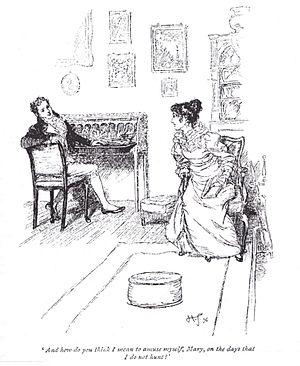
Mansfield Park (Jane Austen), ch 22
Henry Crawford est un des personnages de Mansfield Park, le roman de Jane Austen considéré comme le plus abouti, écrit en 1813 et publié en 1814. Sans être un personnage principal, car seule Fanny Price peut être qualifiée ainsi, il tient une place éminente dans l'intrigue : avec sa sœur Mary, il joue un rôle essentiel, car l'arrivée inattendue dans le paisible et rural Northamptonshire de ce couple de jeunes et élégants mondains, brillants mais sans moralité, va dangereusement perturber la vie calme et bien ordonnée de la famille Bertram.